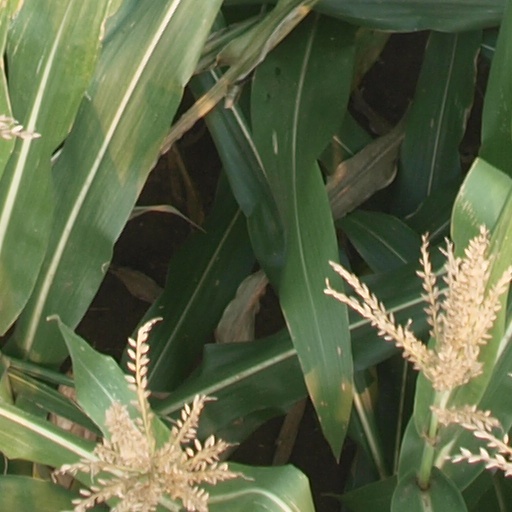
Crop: maize; corn